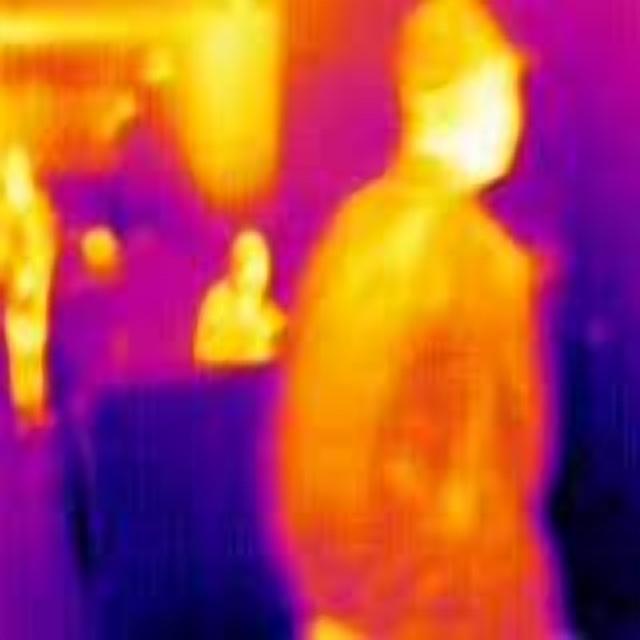
Detected objects:
label: person
label: person
label: person